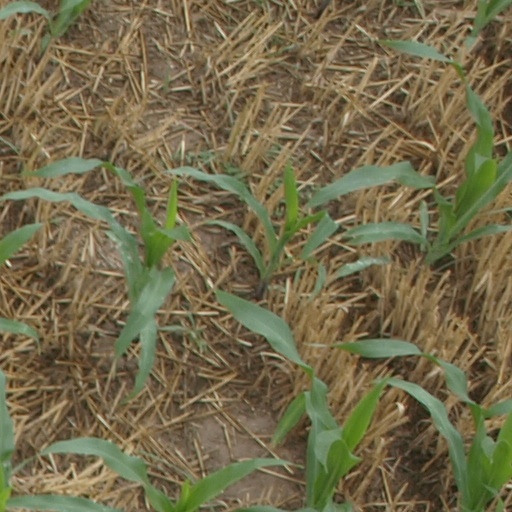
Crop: maize; corn